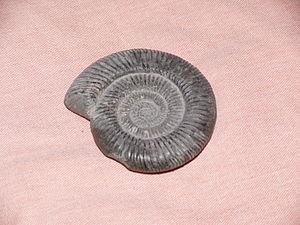
Cette liste d’« ammonites » est une première tentative pour lister tous les genres de la sous-classe des Ammonoidea.